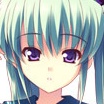
Portrait style: Anime Portrait